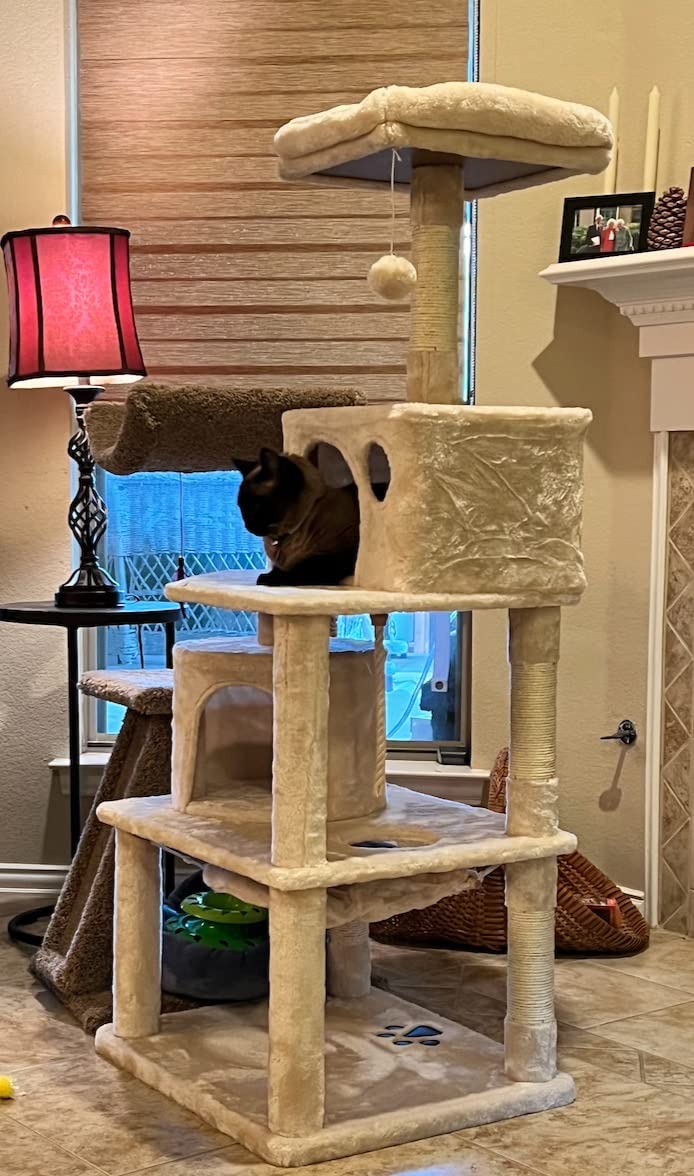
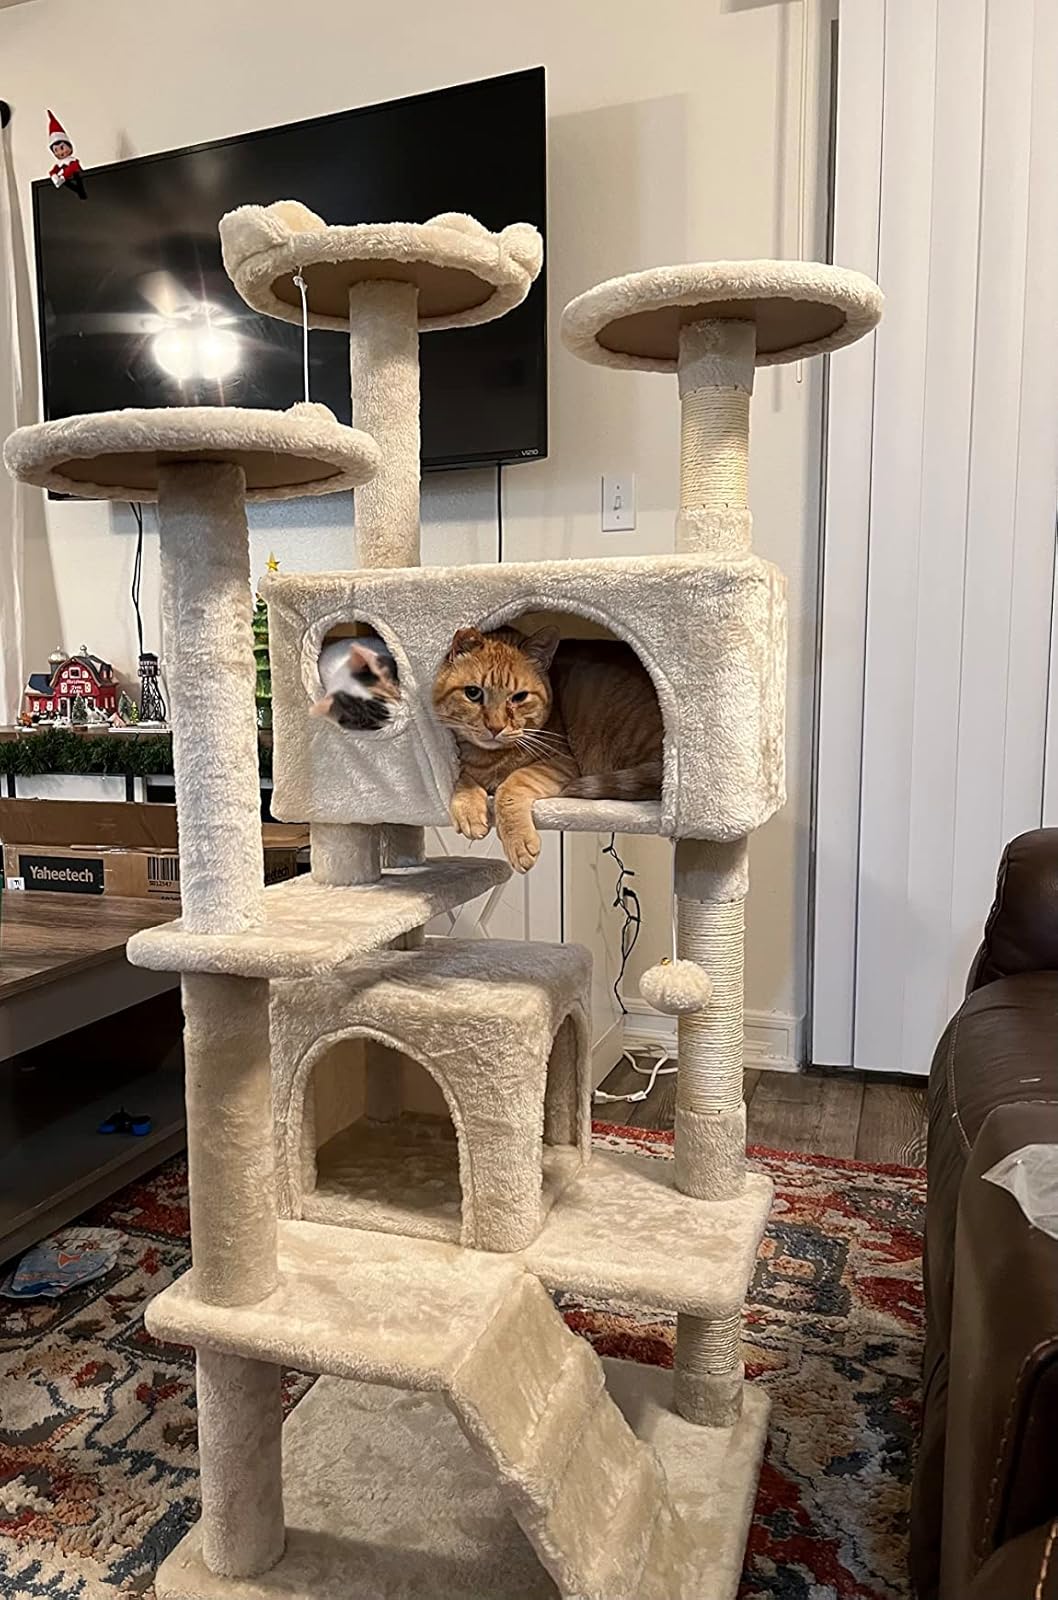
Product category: items_cat tree
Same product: no